Denkmann-Hauberg House

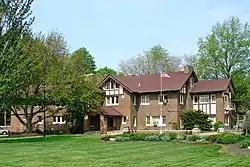

The Denkmann-Hauberg House , also known as the Hauberg Estate, is a historic building located in Rock Island, Illinois, United States. It was listed on the National Register of Historic Places in 1972.